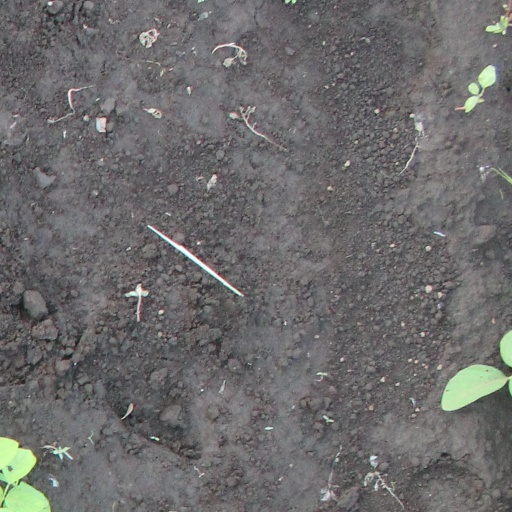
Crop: soybean